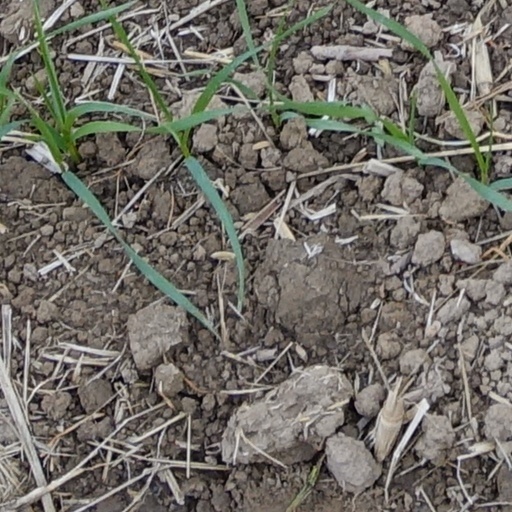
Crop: wheat